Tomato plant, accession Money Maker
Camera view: vertical (180 deg); turntable rotation: 330 degrees
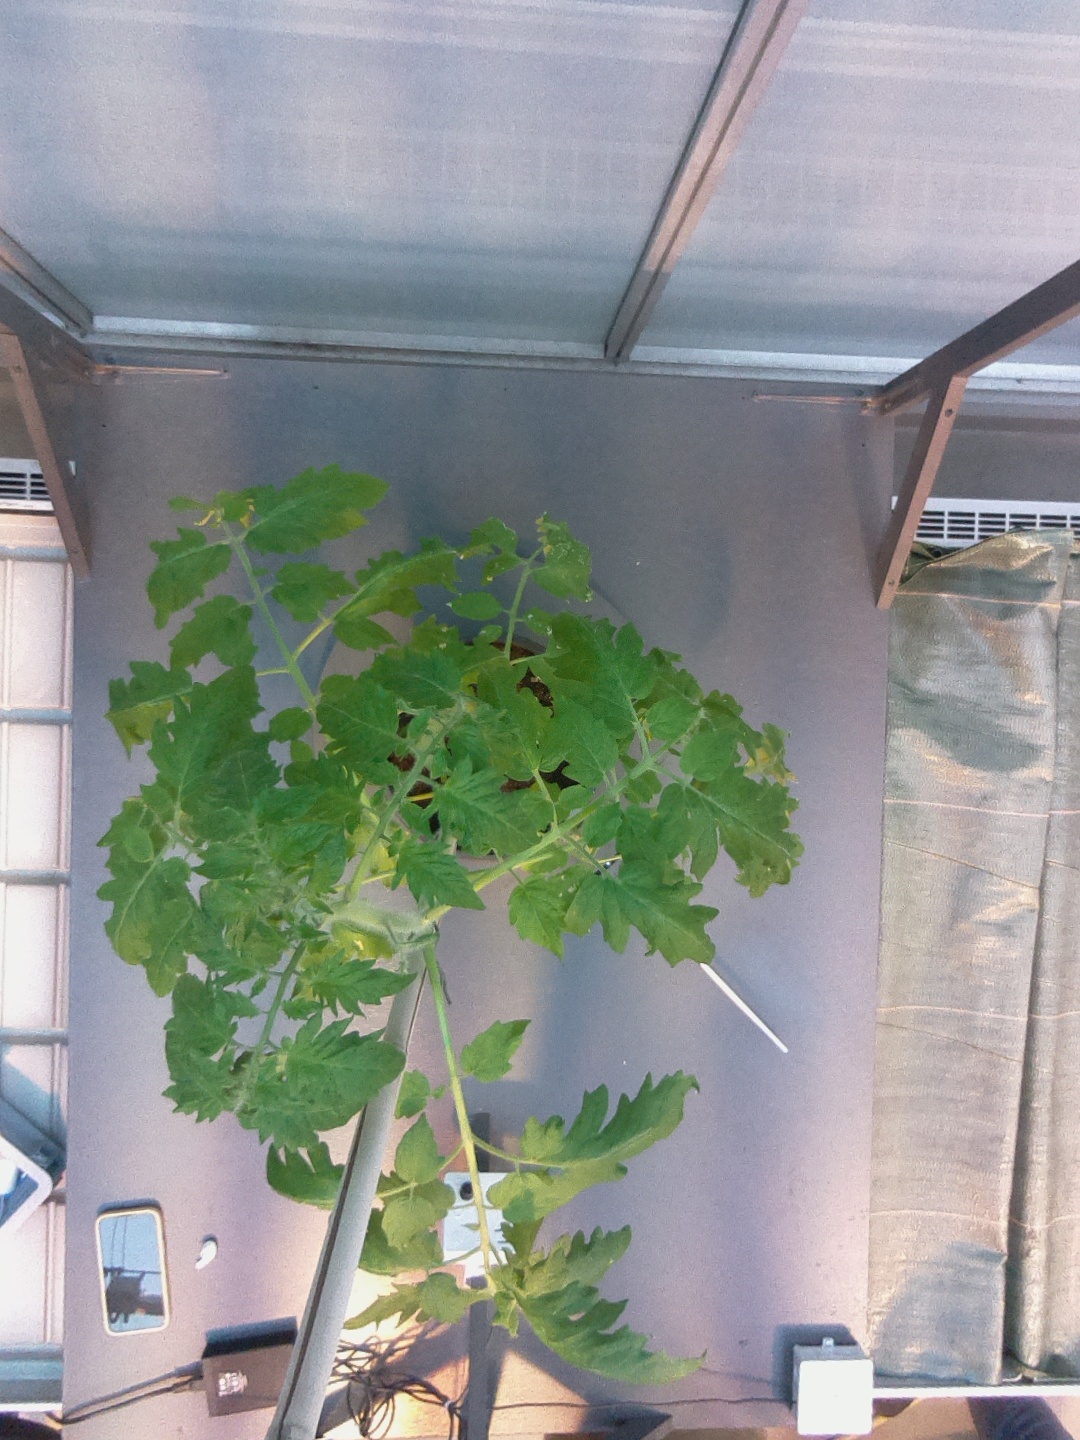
BBCH growth stage 60: First flowers open